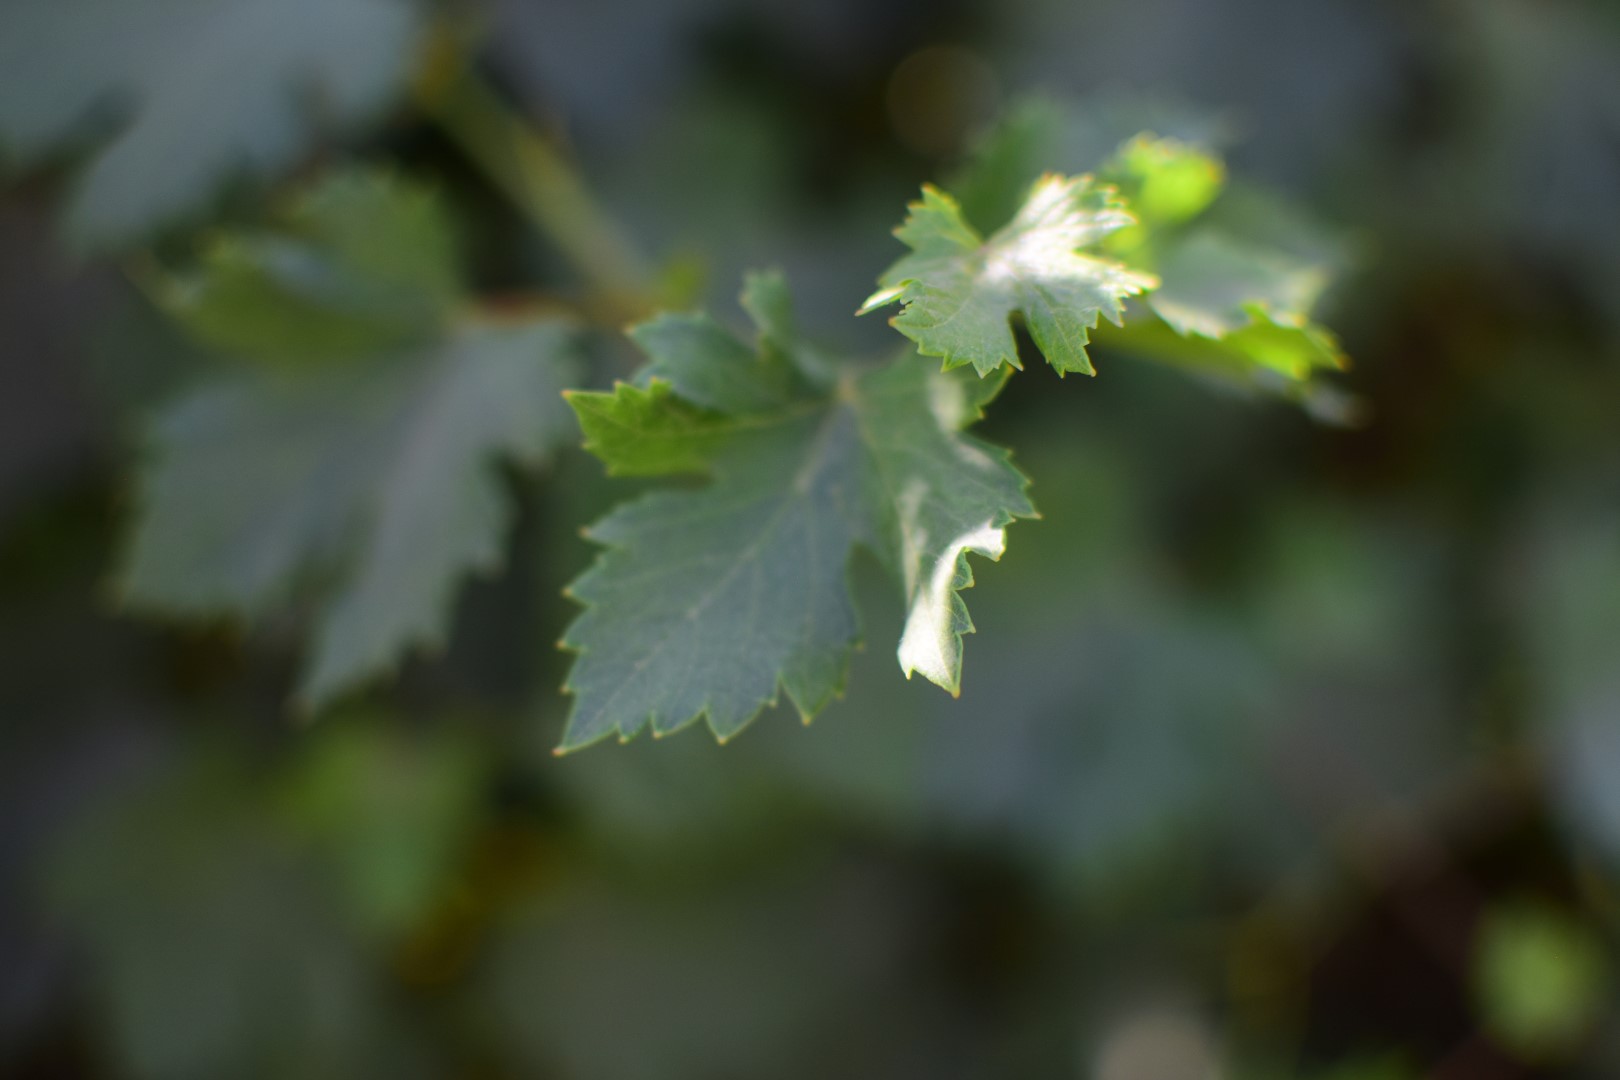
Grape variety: Halawani